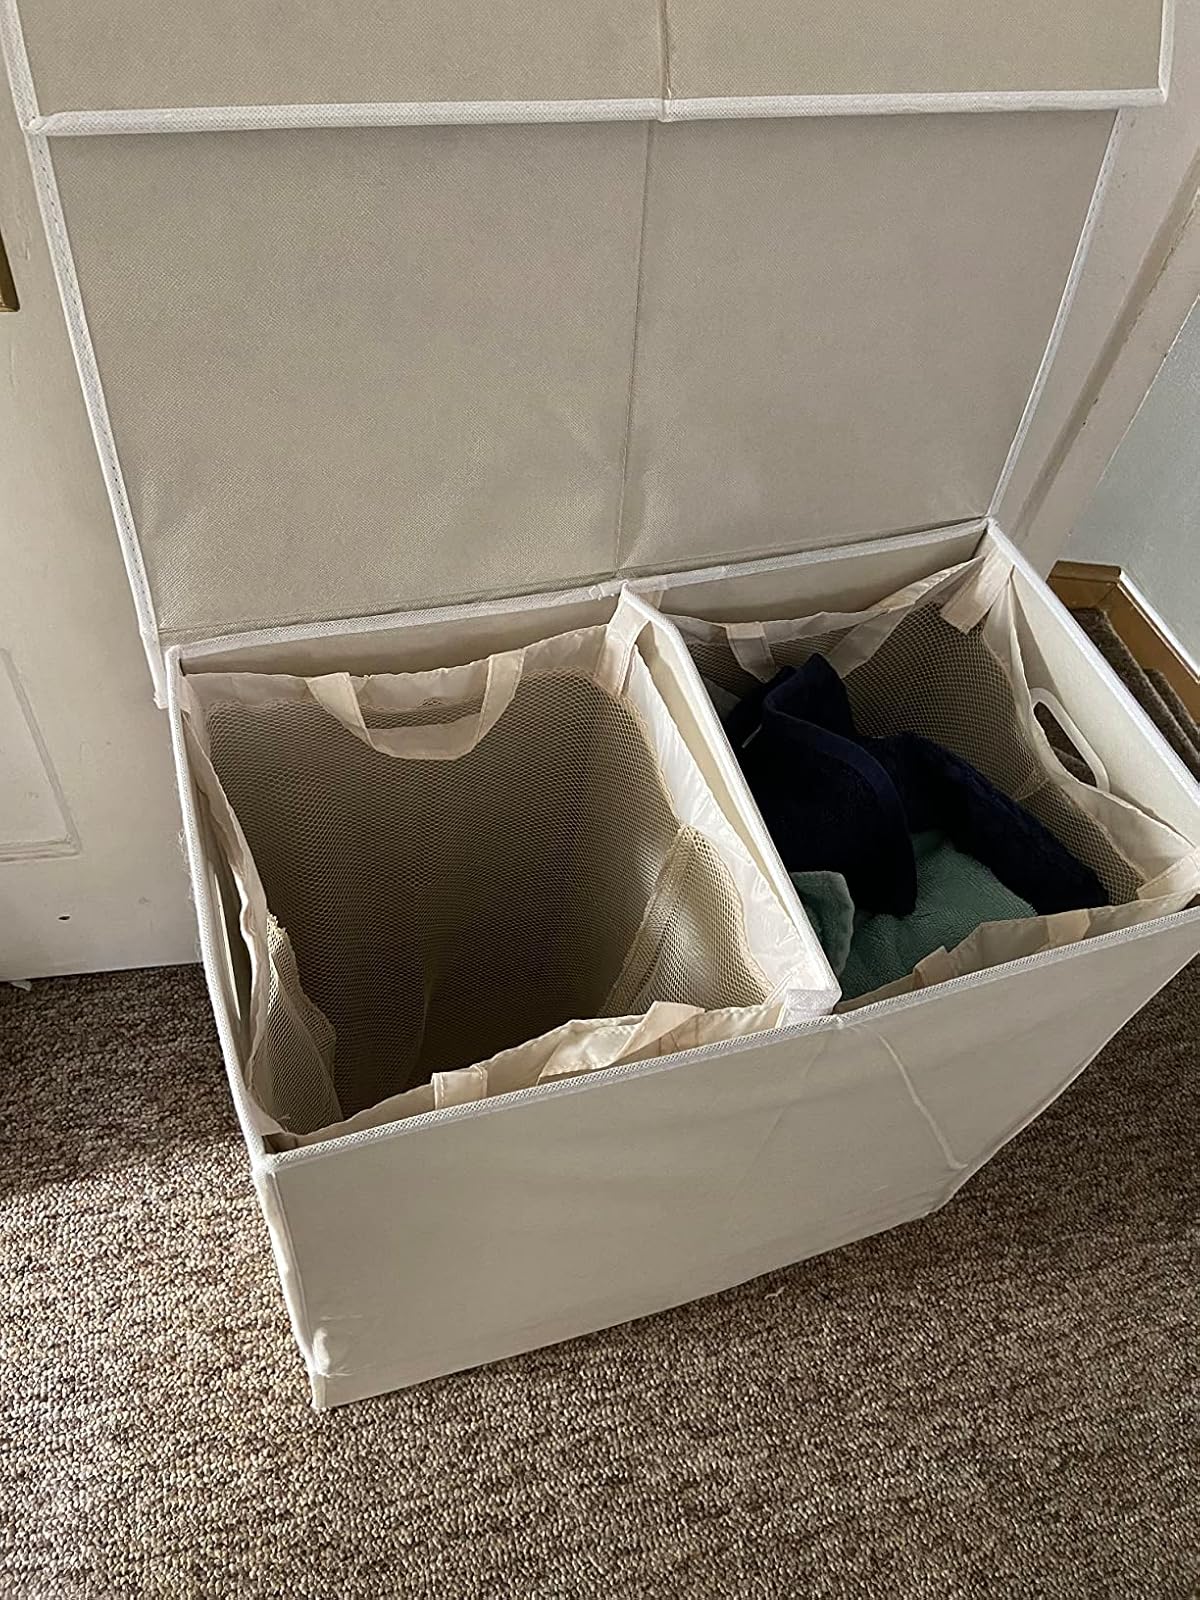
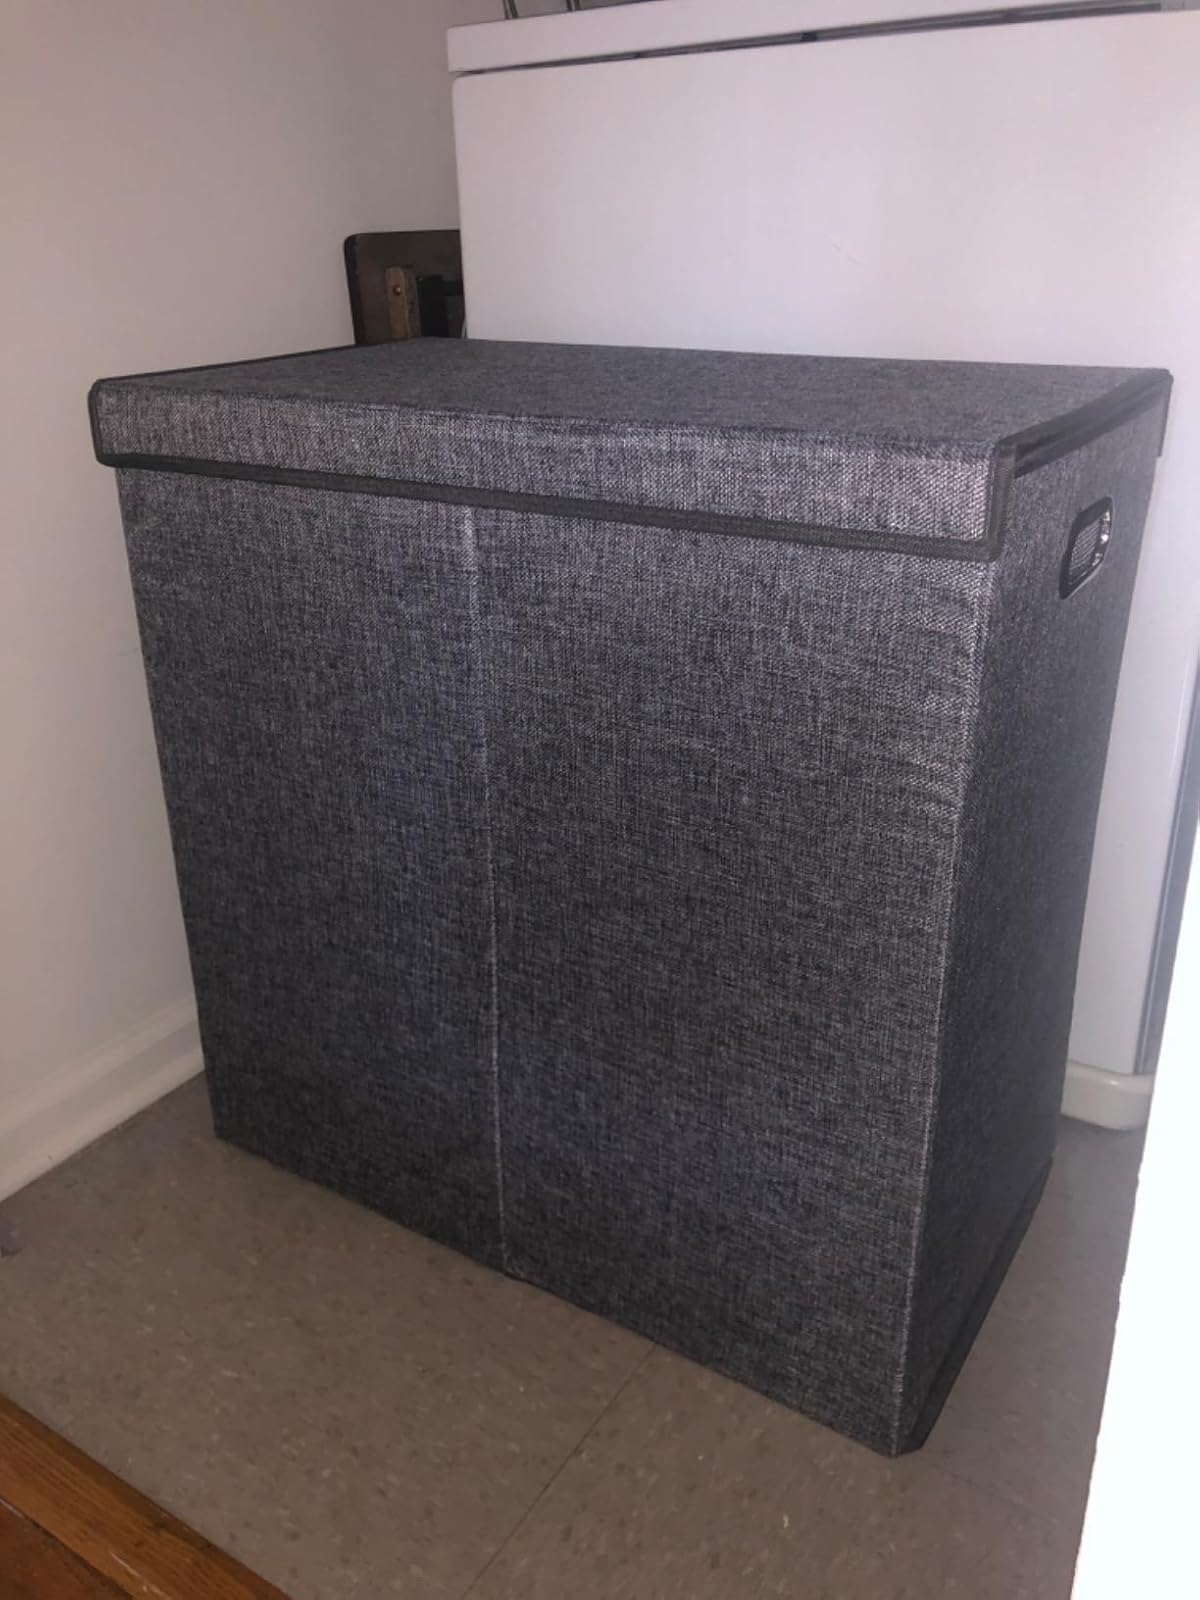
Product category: items_hamper
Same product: no